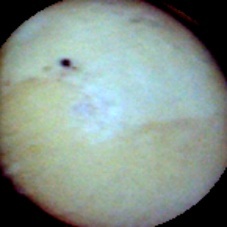
Label: Intact